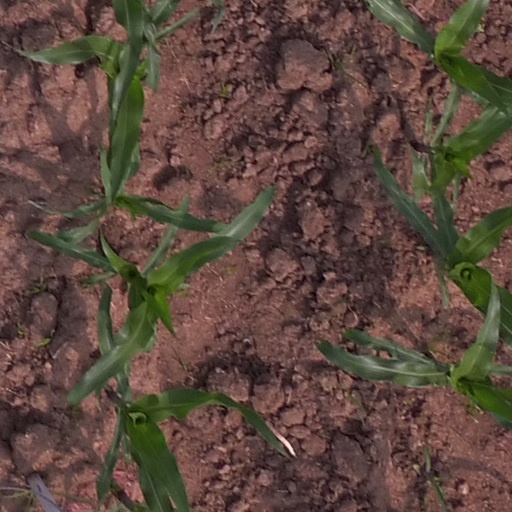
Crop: maize; corn